Valmiera

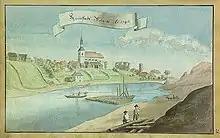
View of Valmiera in 1795

During the Great Northern War Valmiera was again destroyed and burned down in 1702. It was further devastated by plague. During the first half of the 18th century Valmiera was on the decline.